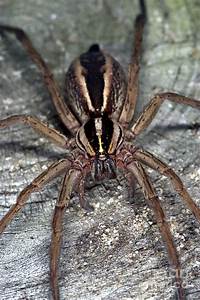
Label: ragno